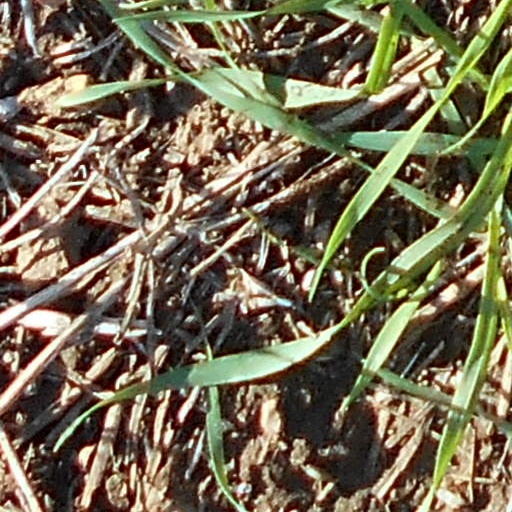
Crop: wheat